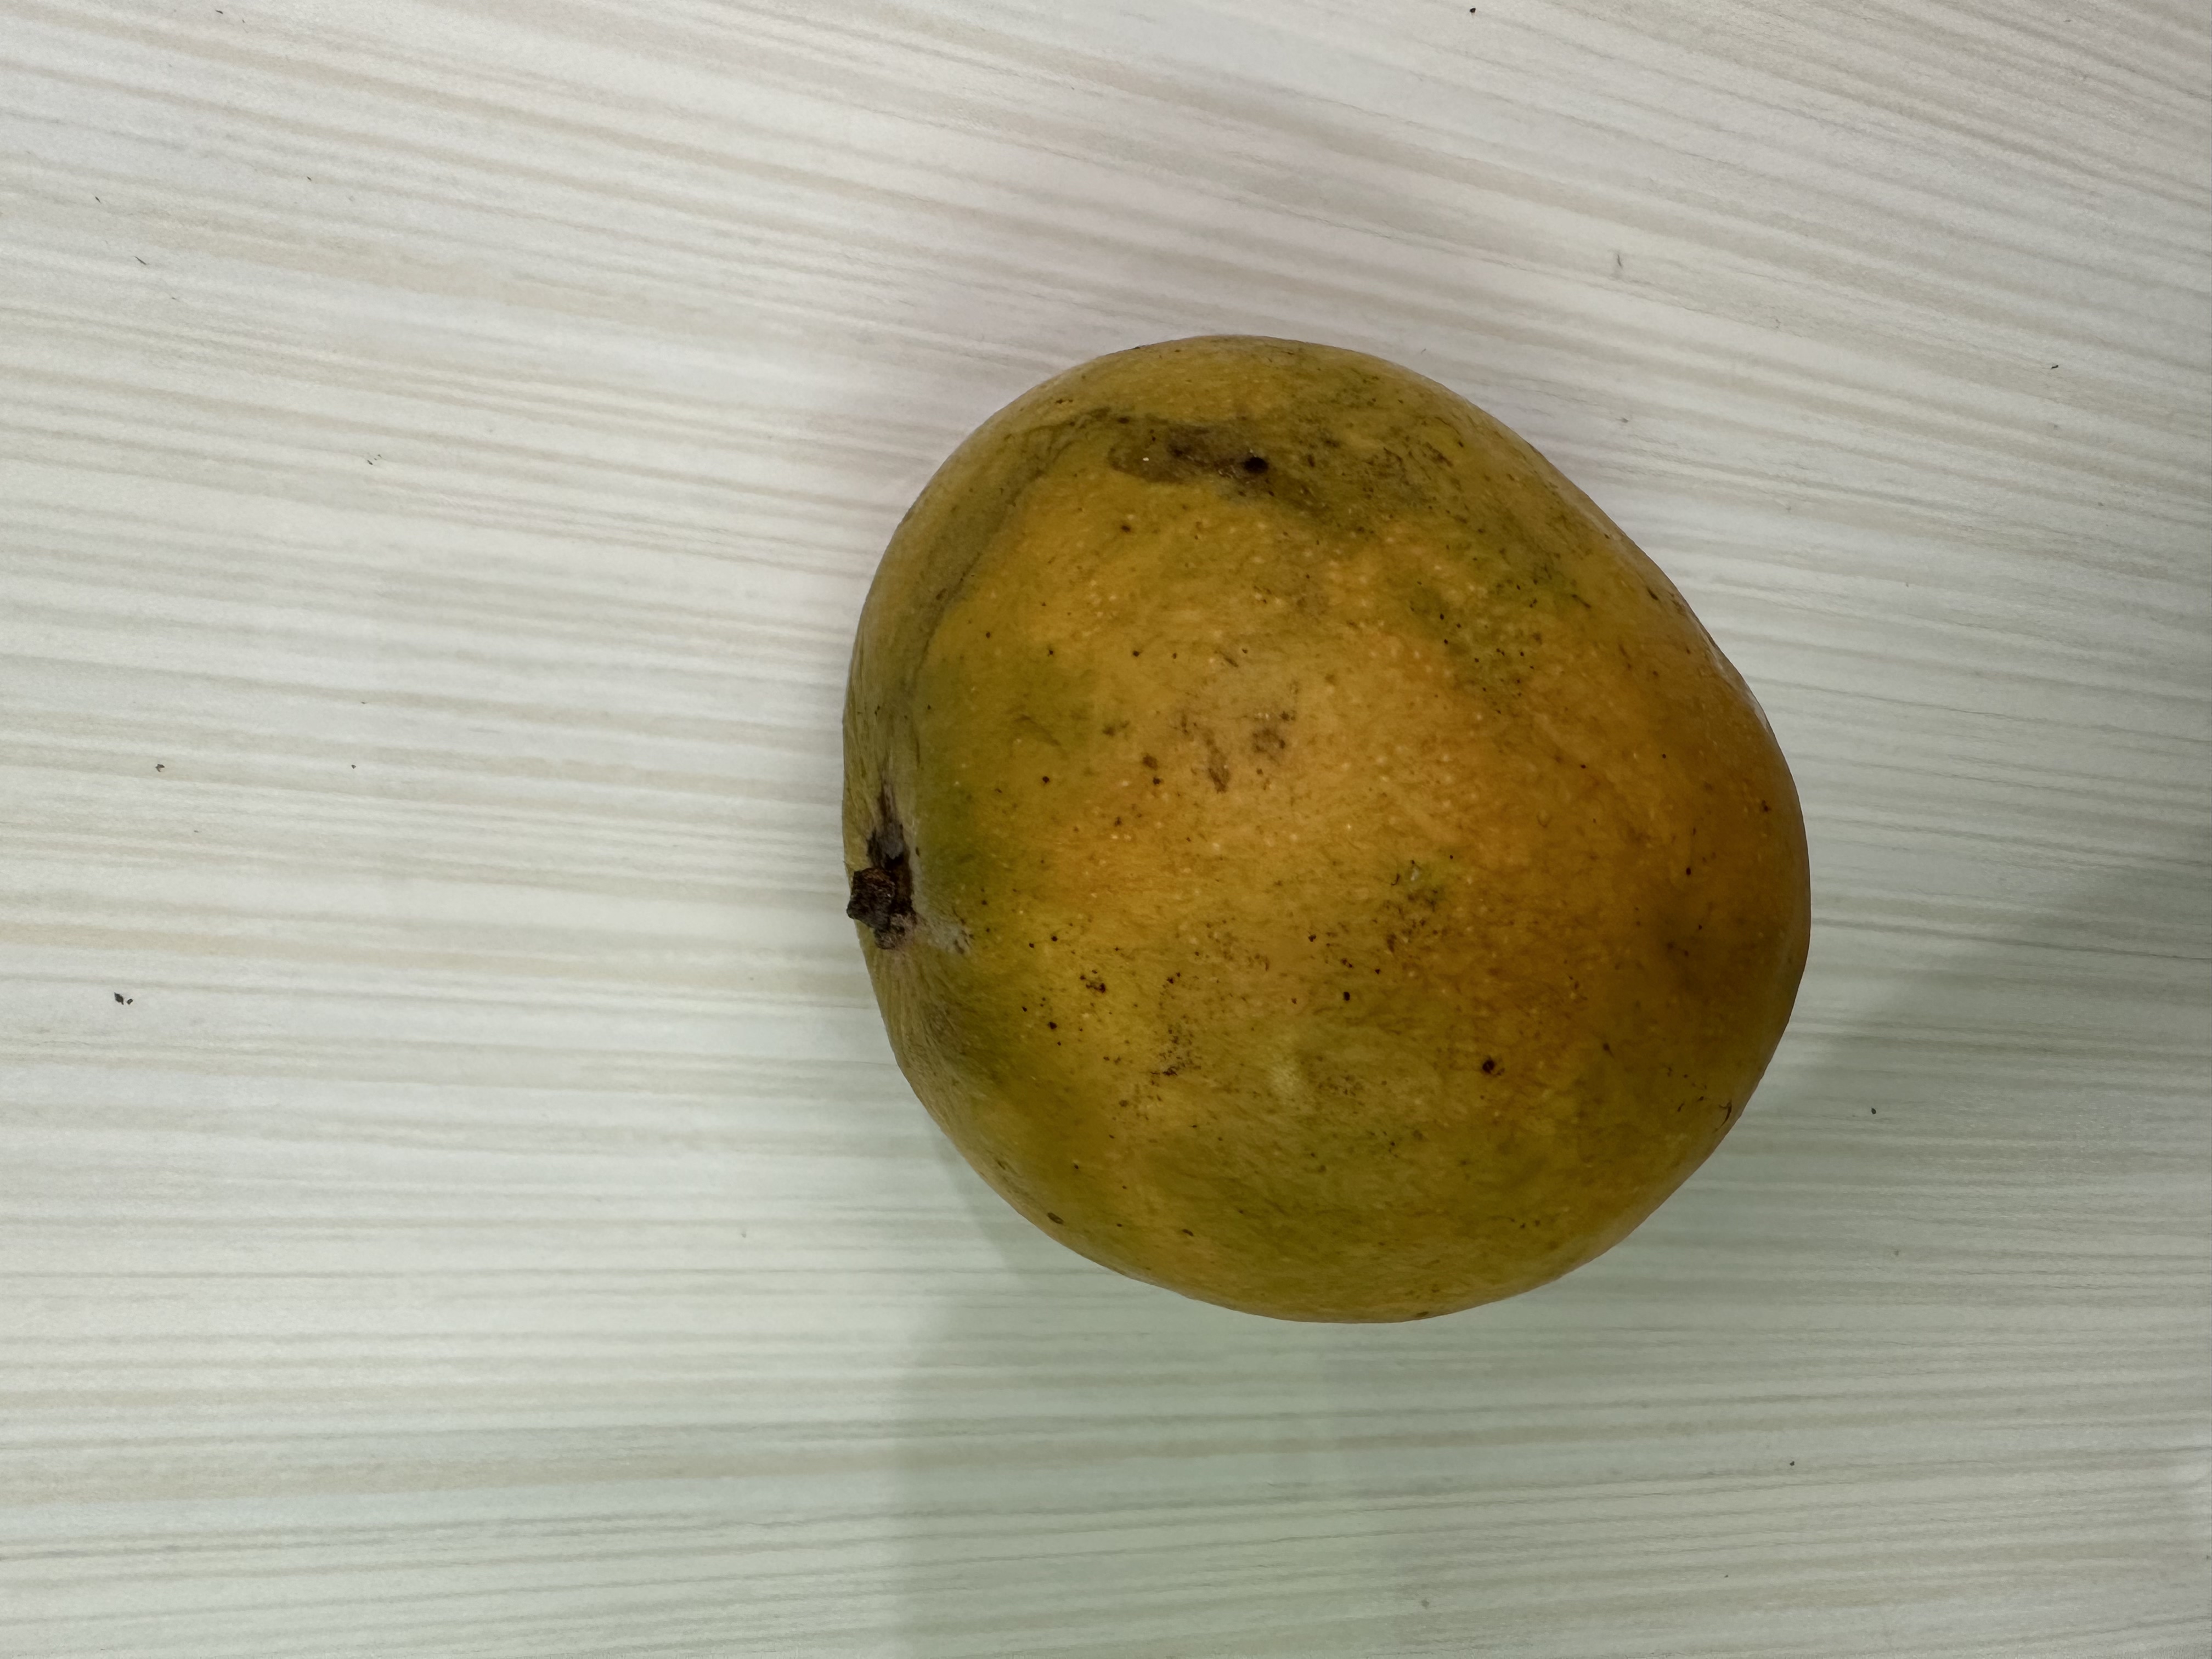
Mango variety: Bari-4